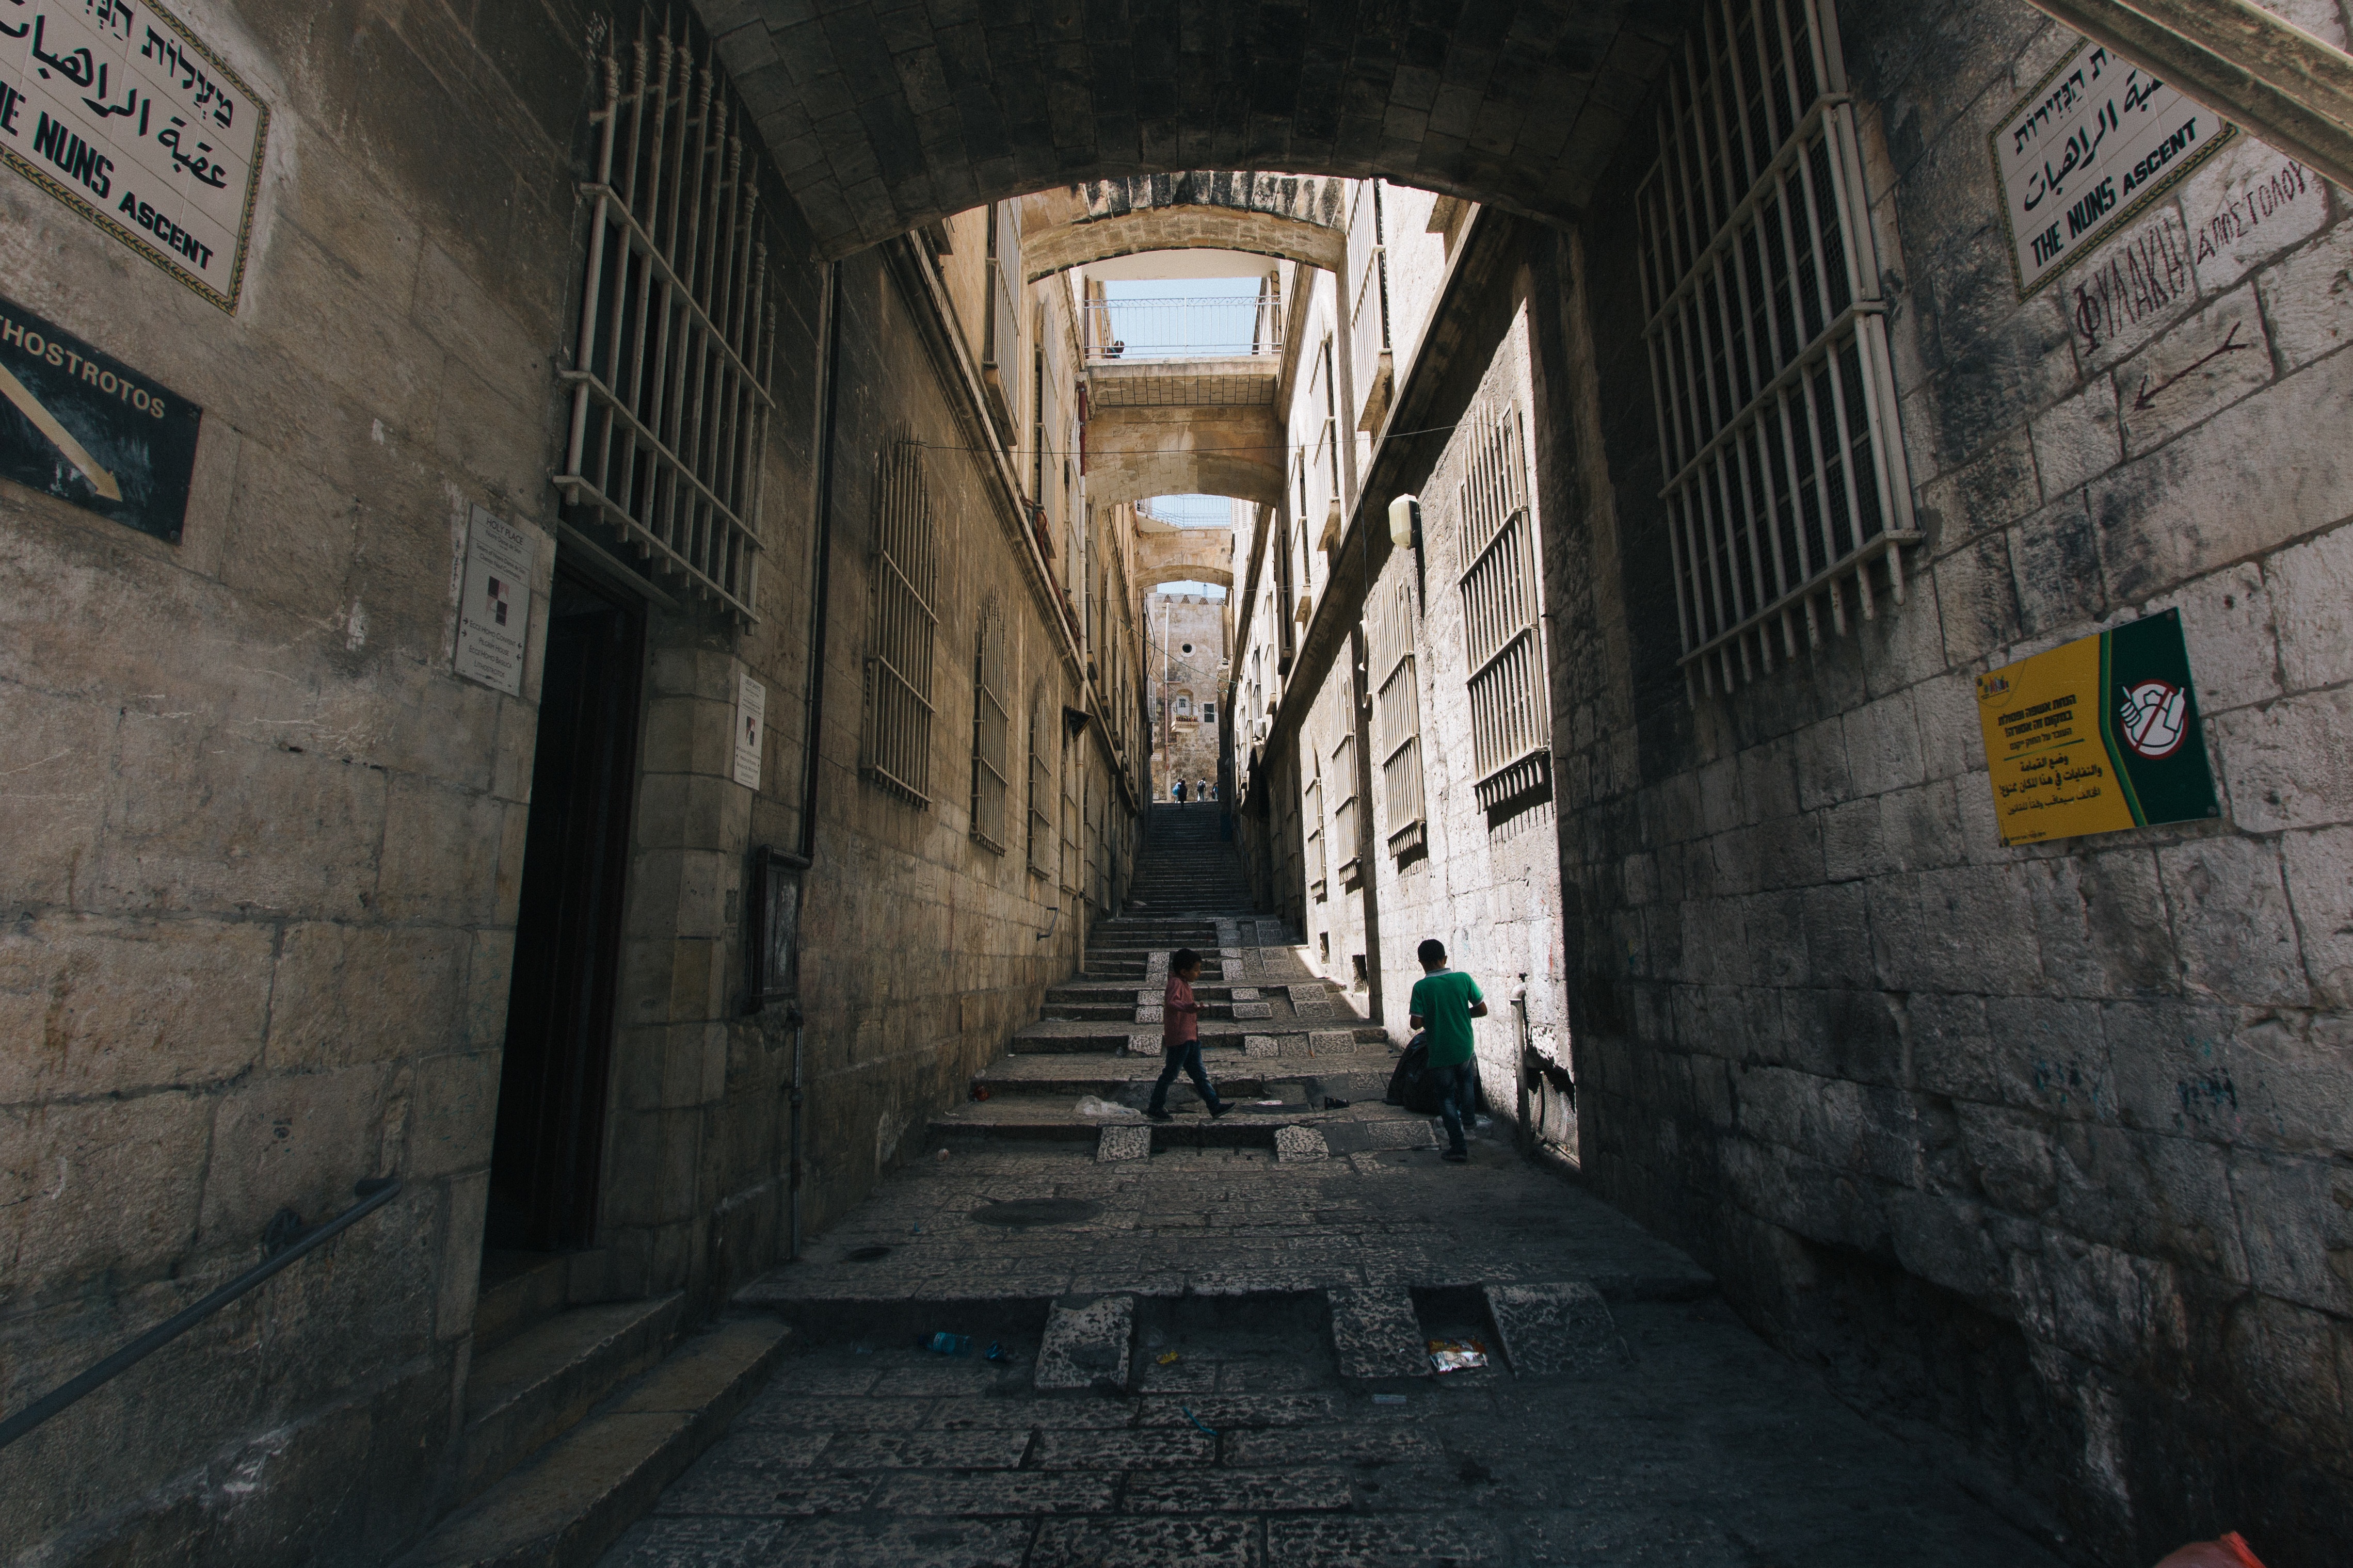
road, street, alley, wall, subway, lane, infrastructure, urban area, ancient history